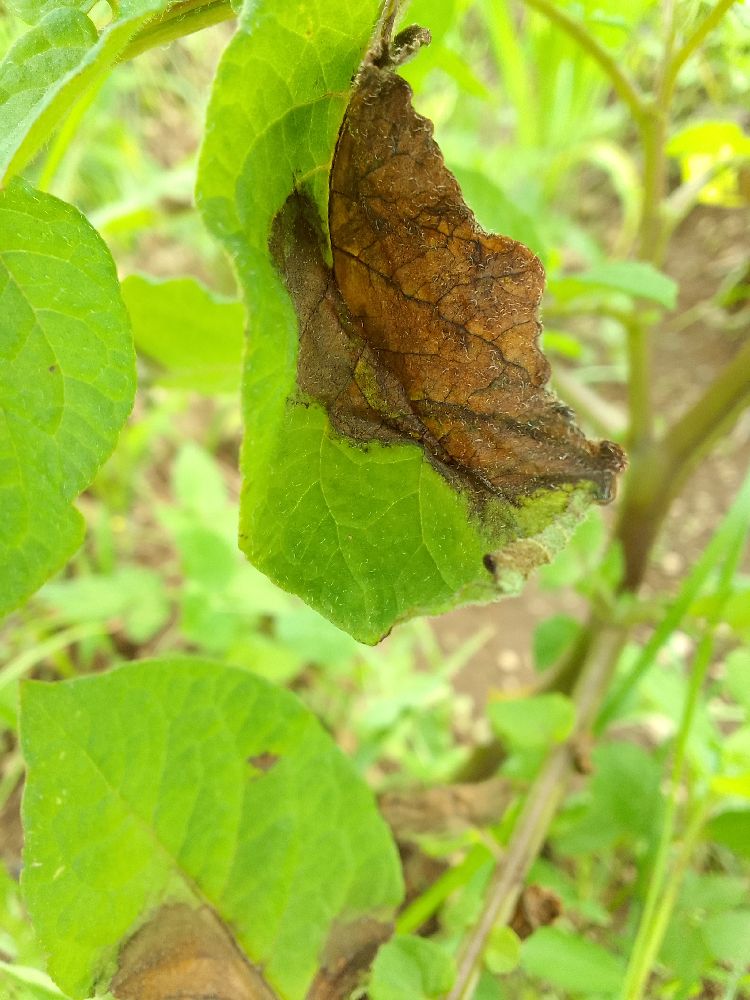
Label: Late blight